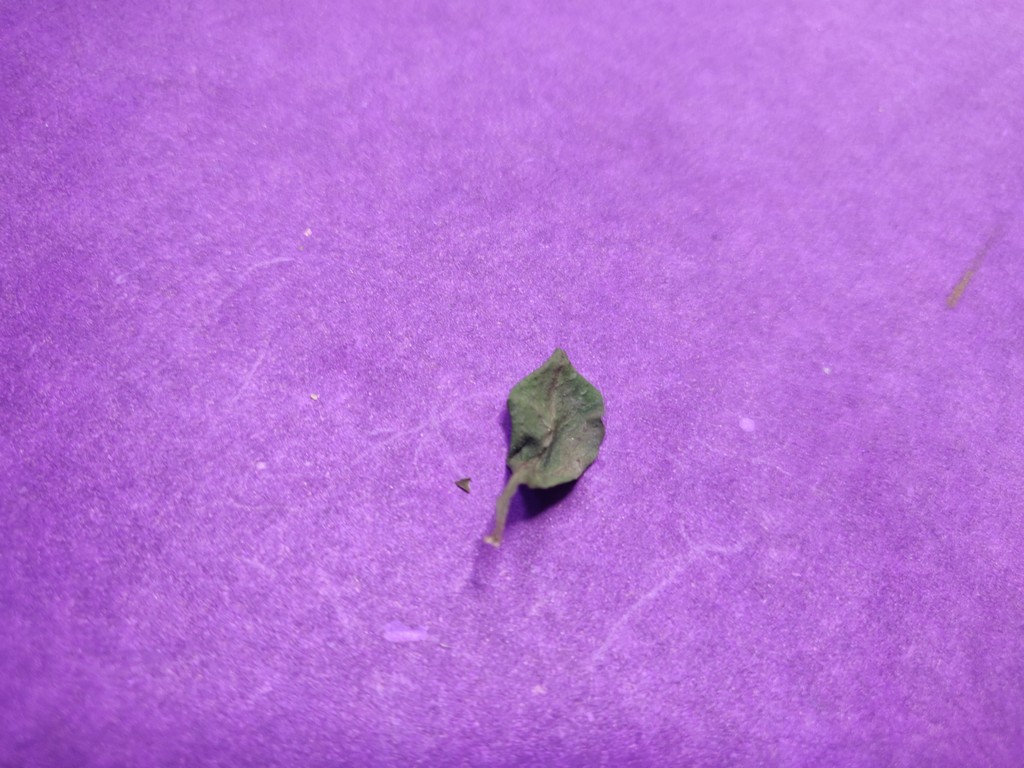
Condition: Dried
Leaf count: single
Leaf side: unknown